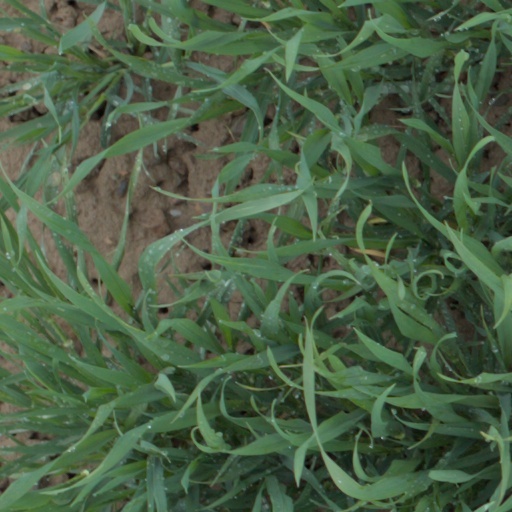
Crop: wheat